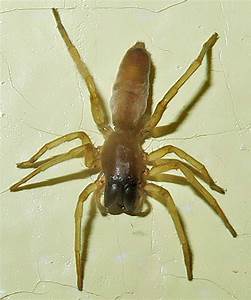
Label: ragno